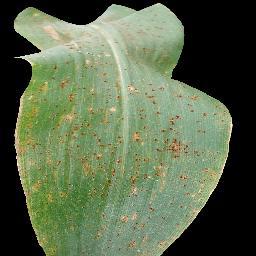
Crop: corn
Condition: (maize)_common_rust